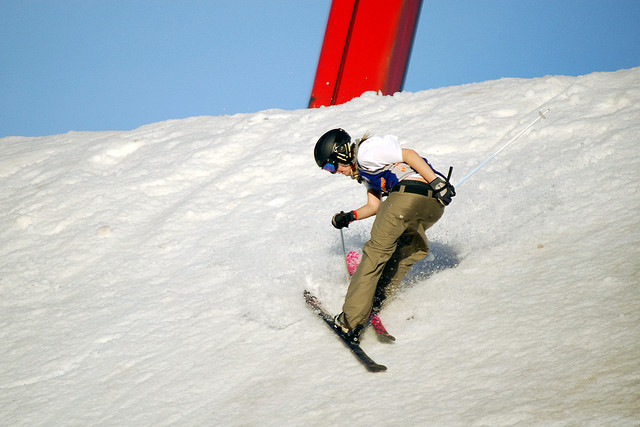
user: Given an image and a question. Answer the question in a short answer. Question: What is the degree of the slope this skiier is on? Short Answer:
assistant: 45